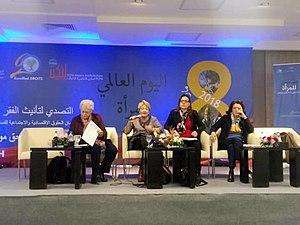
Hafidha Chekir, Sana Ben Achour, Ansar Mnawer et Khedija Cherif, à Golden Tulip El Mechtel. Tunis, le 9 mars 2018
Sana Ben Achour, née en 1955 à La Marsa, est une universitaire, juriste et militante tunisienne, spécialiste de droit public.